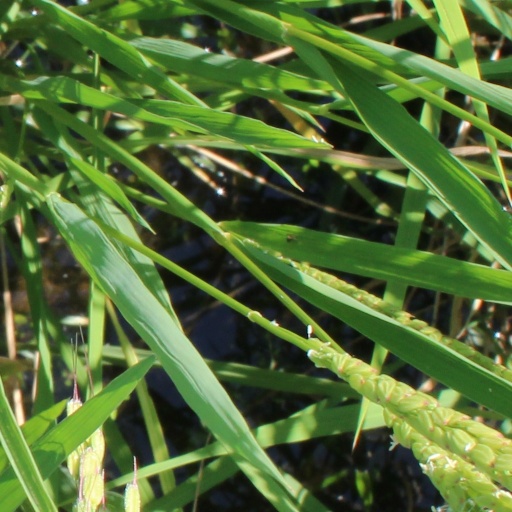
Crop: rice